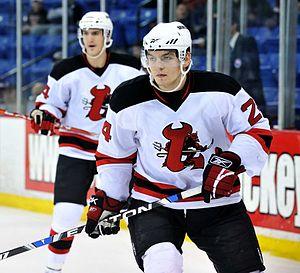
Aleksandr Sergueïevitch Vassiounov - en russe : Александр Сергеевич Васюнов et en anglais : Alexander Vasyunov - est un joueur professionnel russe de hockey sur glace.